Arthur Eichengrün

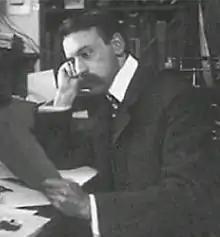
Arthur Eichengrün at Bayer (ca. 1900)

Arthur Eichengrün (13 August 1867 – 23 December 1949) was a German Jewish chemist, materials scientist, and inventor. He is known for developing the highly successful anti-gonorrhea drug Protargol, the standard treatment for 50 years until the adoption of antibiotics, and for his pioneering contributions in plastics: co-developing (with Theodore Becker) the first soluble cellulose acetate materials in 1903, called "Cellit", and creating processes for the manufacture of these materials which were influential in the development of injection moulding. During World War I his relatively non-flammable synthetic cellulose acetate lacquers, marketed under the name "Cellon", were important in the aircraft industry. He contributed to photochemistry by inventing the first process for the production and development of cellulose acetate film, which he patented with Becker.